Jōkyō Monogatari

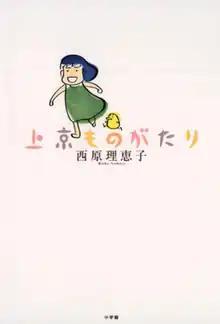
volume cover

is a Japanese autobiographical manga written and illustrated by Rieko Saibara. It was serialized in Shogakukan's manga magazine "Big Comic Spirits" from 2003 to 2004, with its chapters collected in a single volume. A live-action film adaptation premiered in 2013.